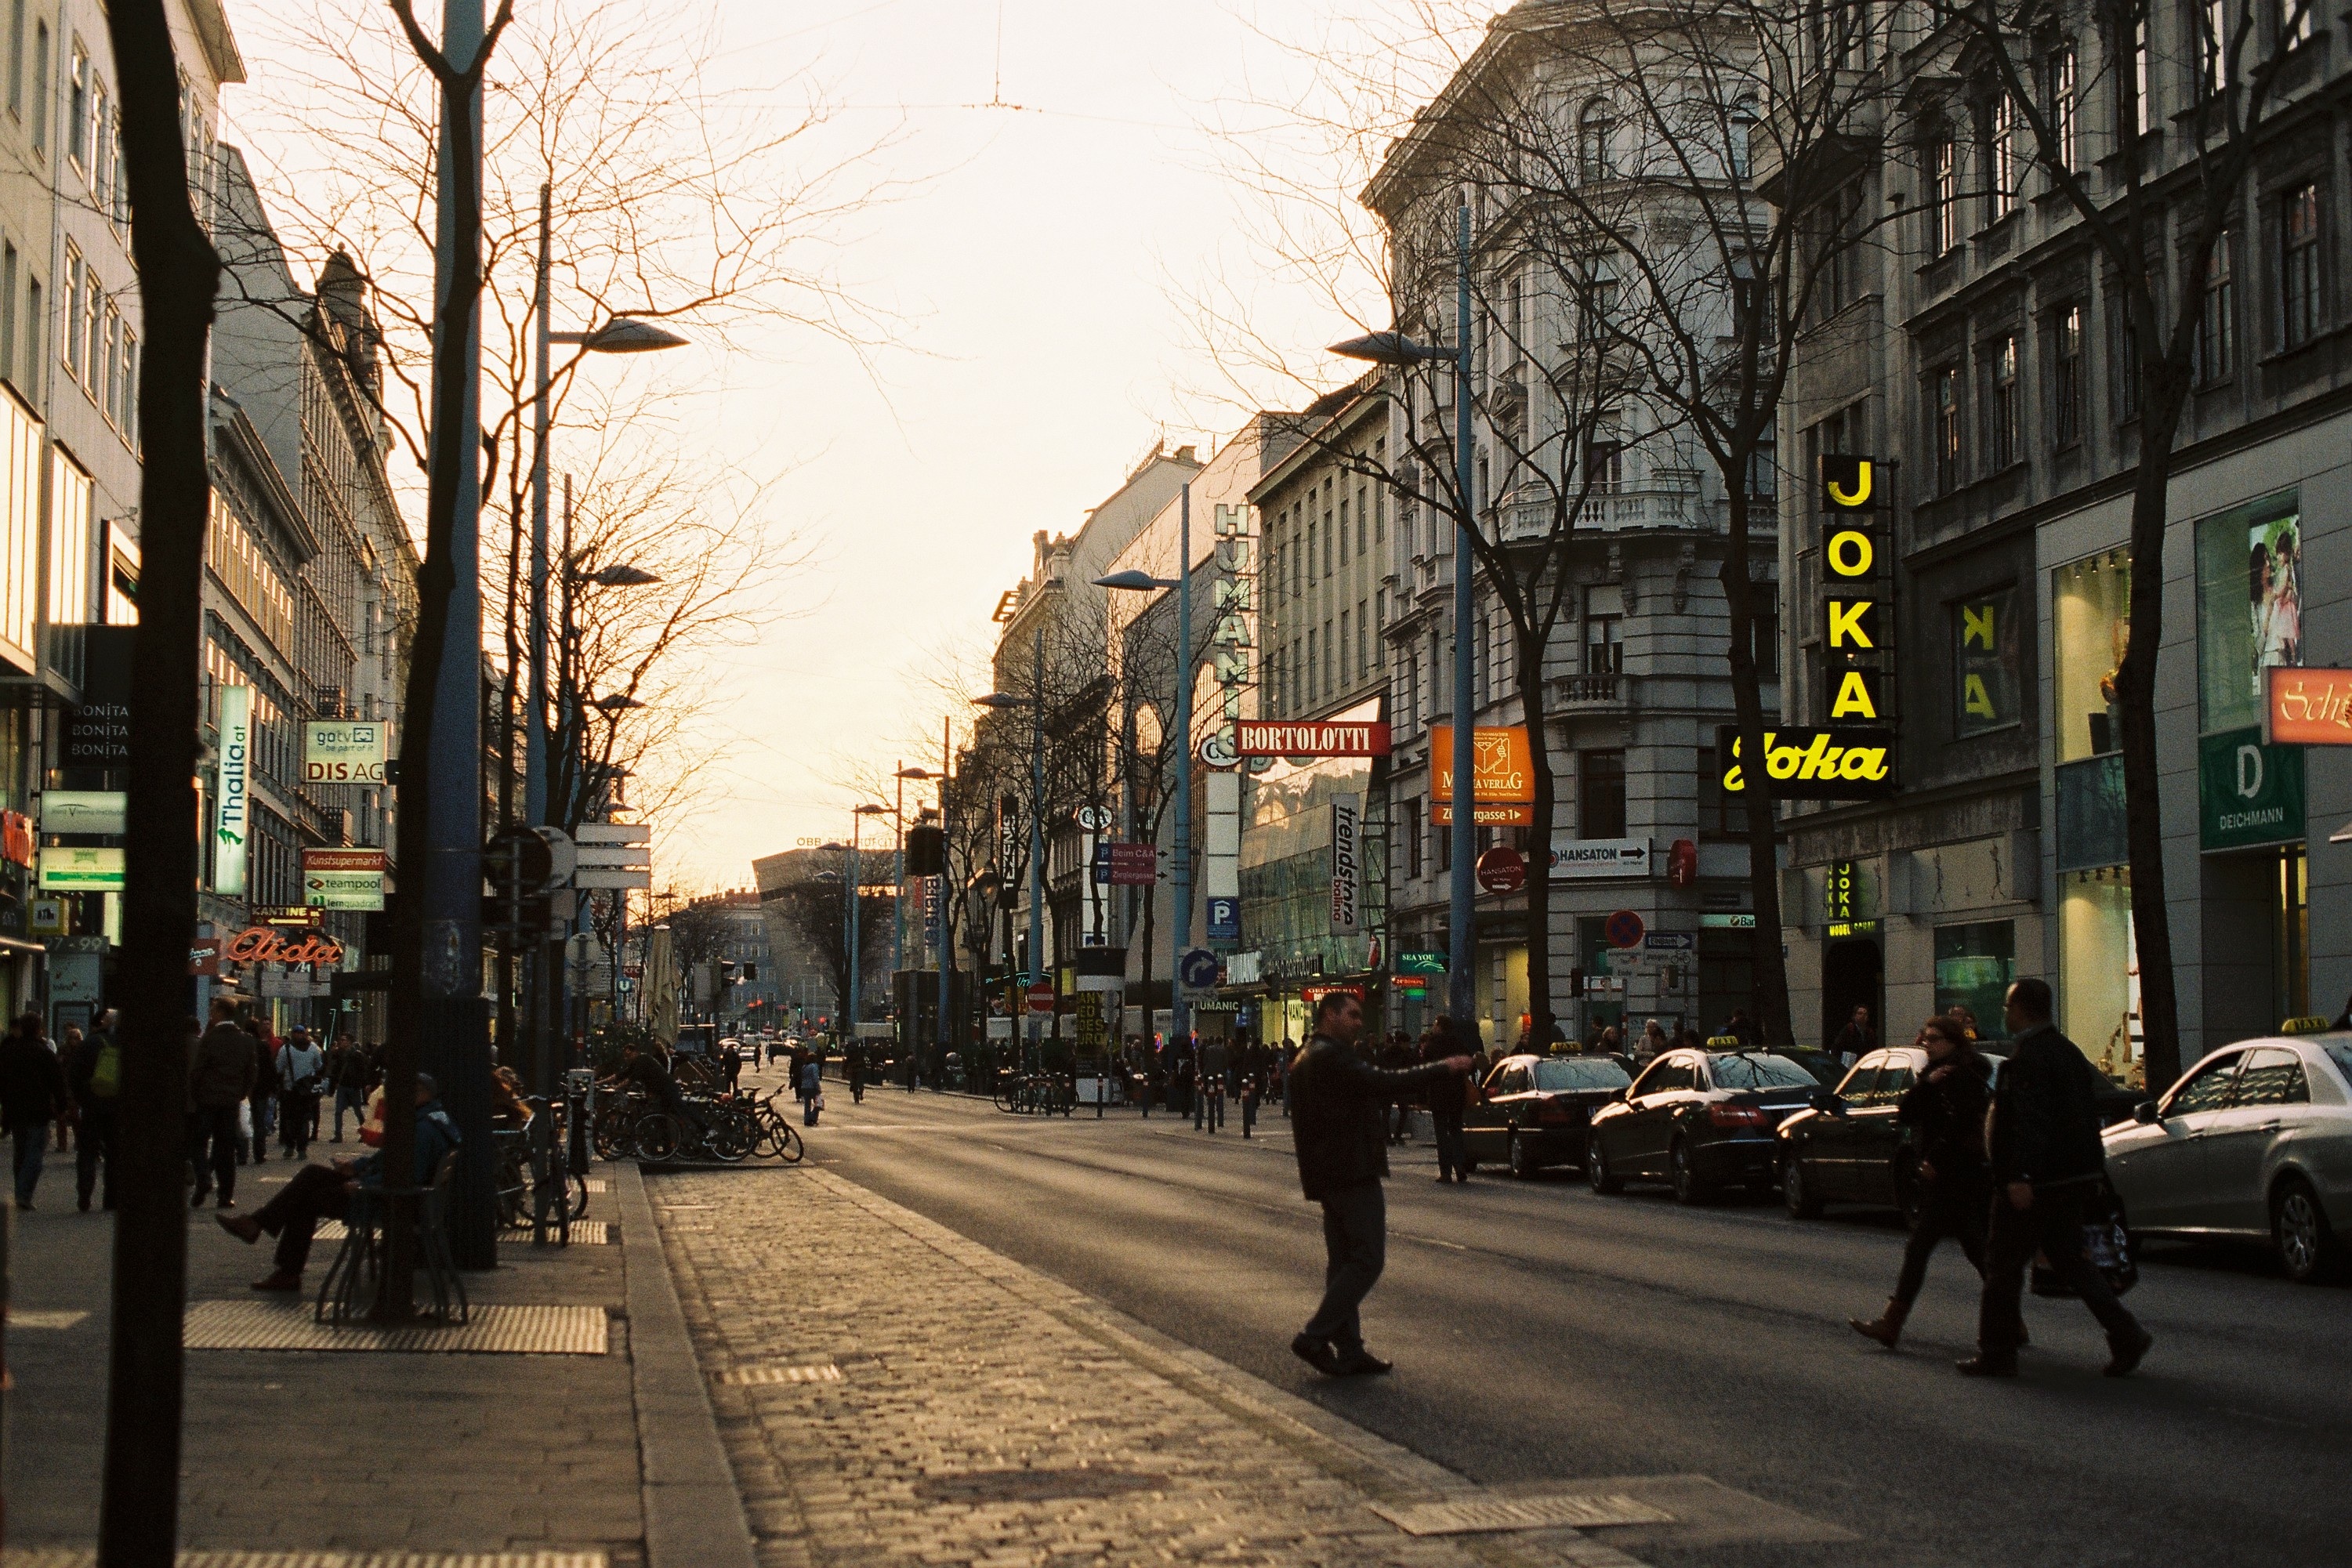
pedestrian, road, street, town, alley, city, cityscape, downtown, evening, lane, infrastructure, neighbourhood, urban area, human settlement, nonbuilding structure